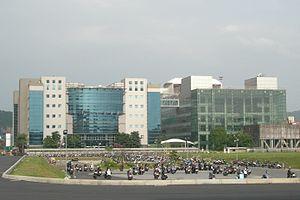
HTC Corporation, anciennement High Tech Computer Corporation, est un fabricant taïwanais de smartphones destinés au départ à la plate-forme Windows Mobile de Microsoft et depuis 2008, à Android, le système d'exploitation open-source de Google en plus de Windows Phone, ainsi que le casque de réalité virtuelle HTC Vive.